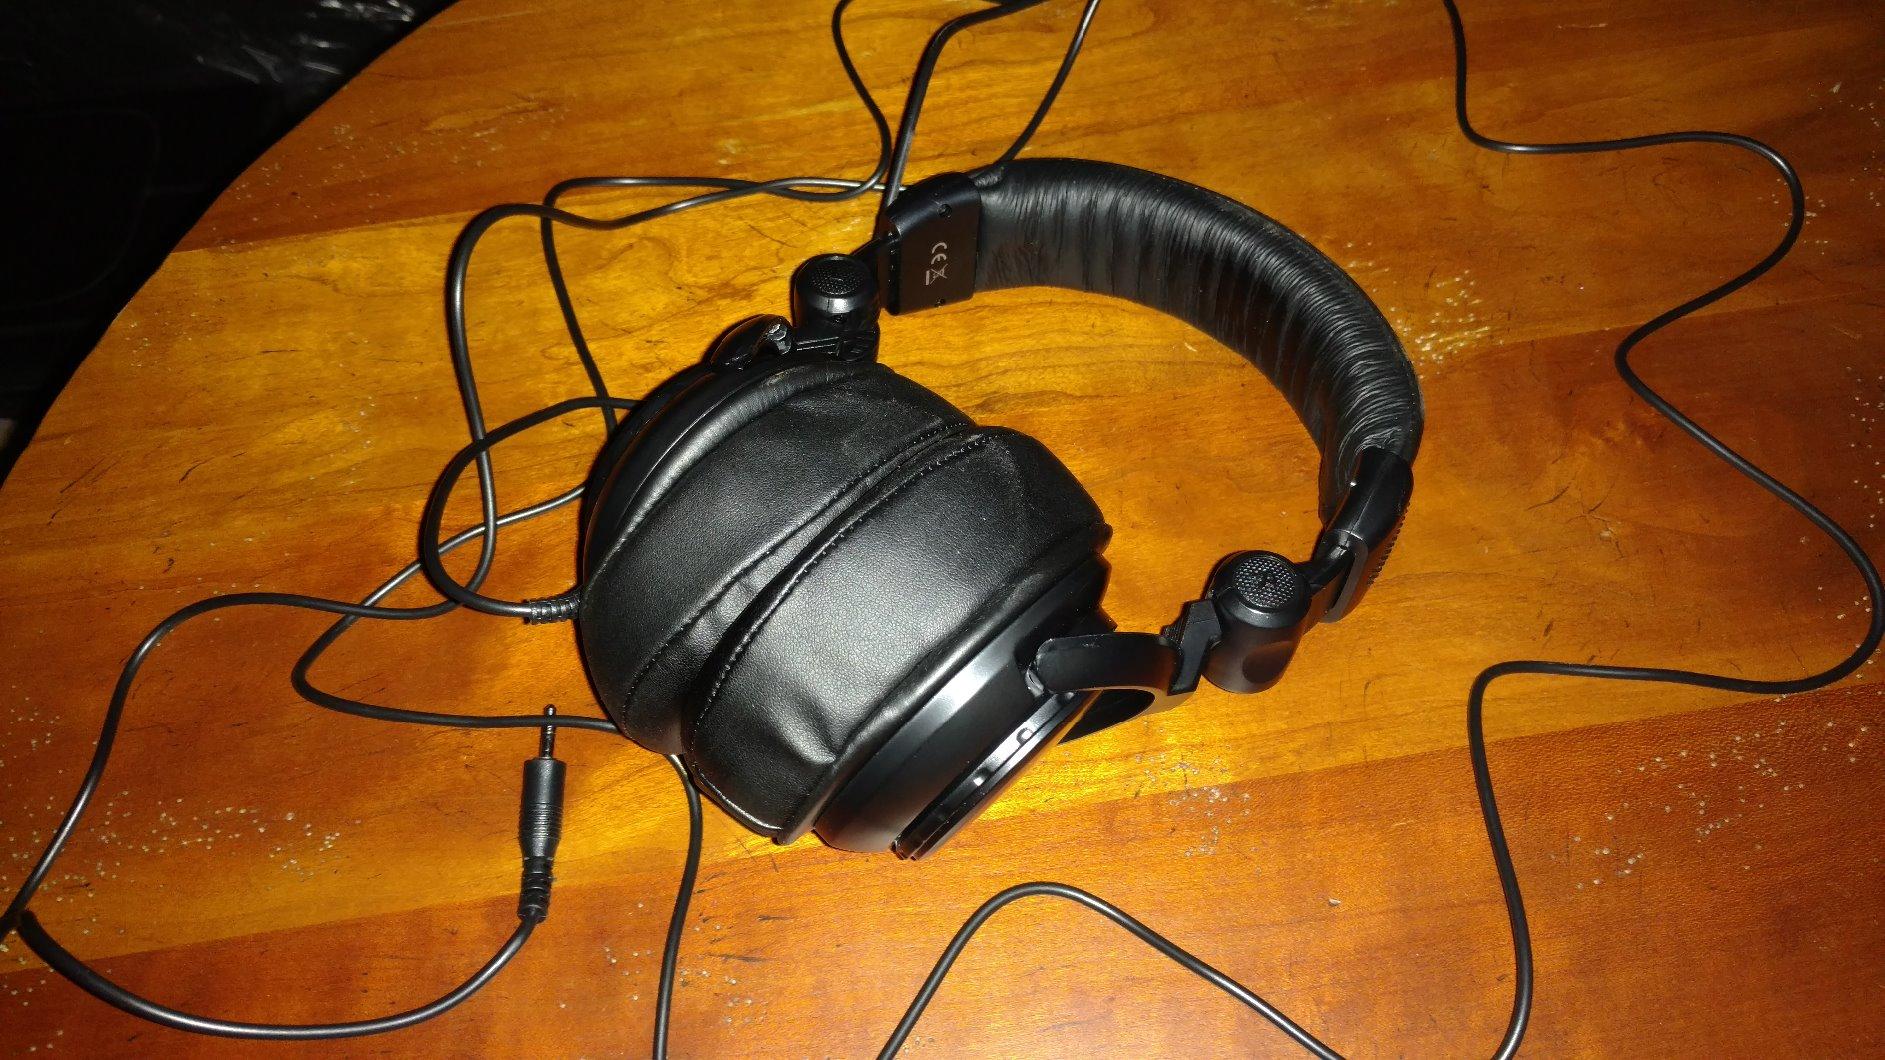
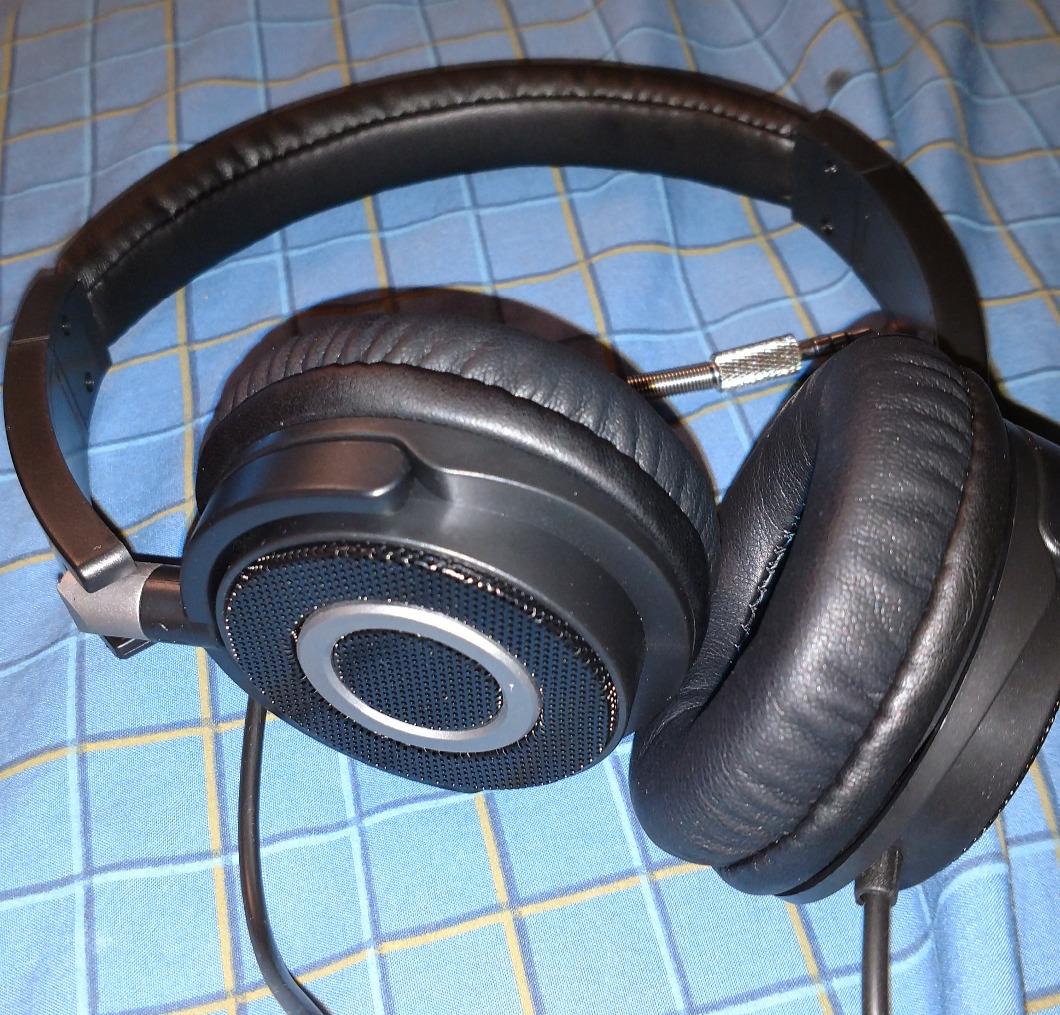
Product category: headphones
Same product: no